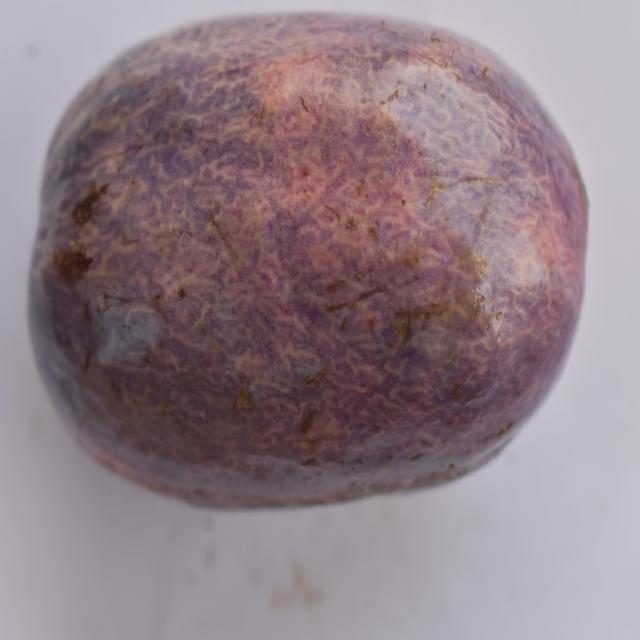
Plum grade: unripe